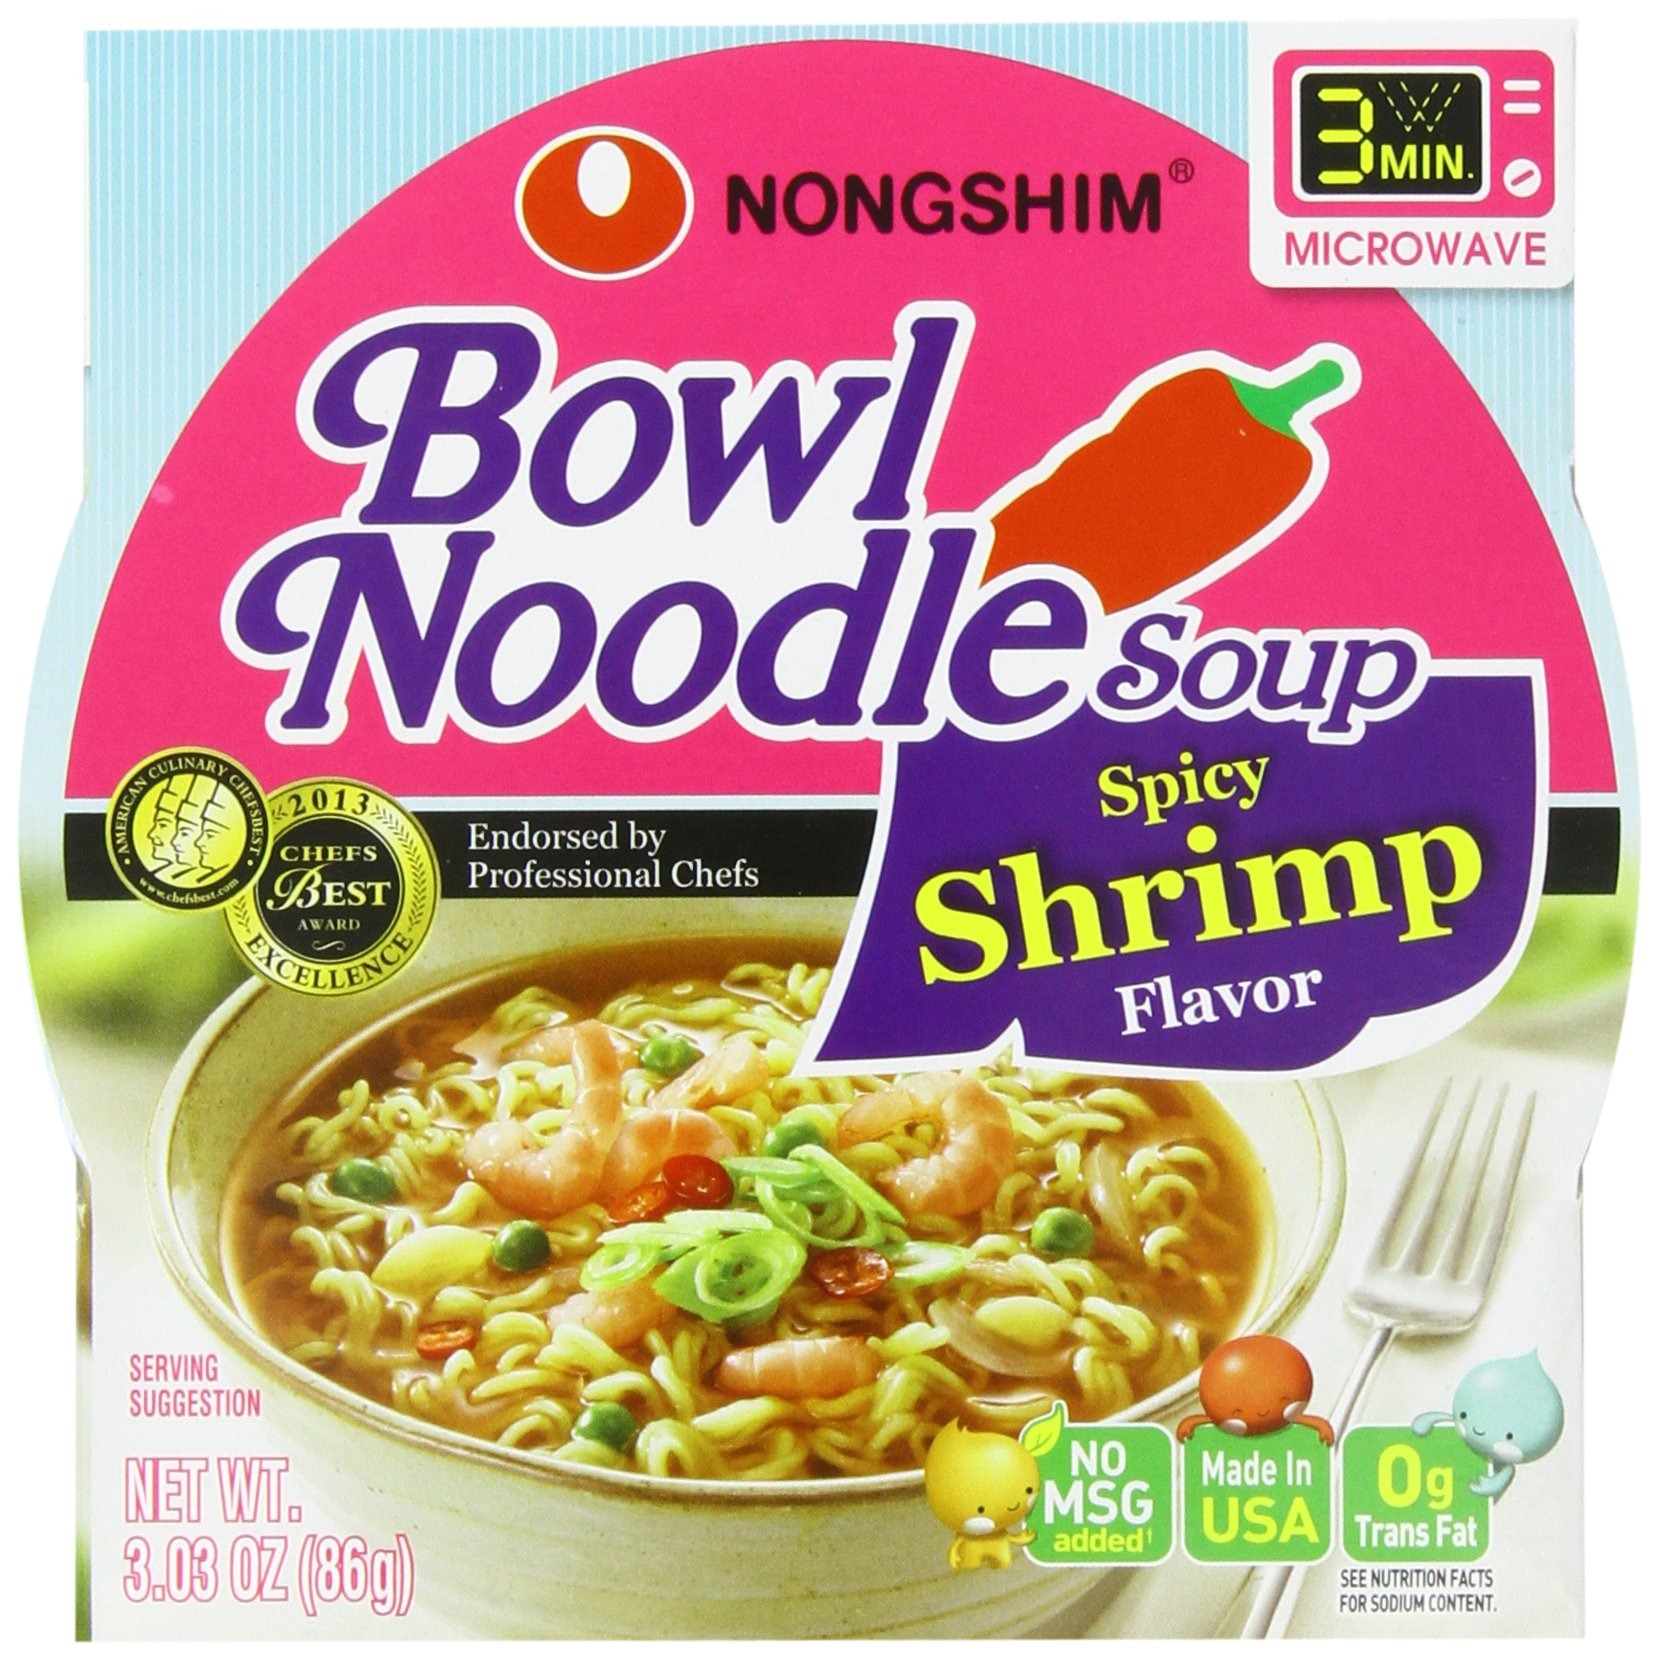
Item Name: Nongshim Bowl Noodle Soup, Spicy Shrimp, 3.03 Ounce (Pack of 12)
Bullet Point 1: Hot and spicy noodle soup in broth made with real shrimp and unique spices for added flavor and richness
Bullet Point 2: 2003-2013 Chefs Best Award by American Culinary Institute
Bullet Point 3: Ready in 3-4 minutes, add hot water or microwave
Bullet Point 4: 0g trans Fat
Bullet Point 5: Made in USA
Value: 36.36
Unit: Ounce

Price: 7.49